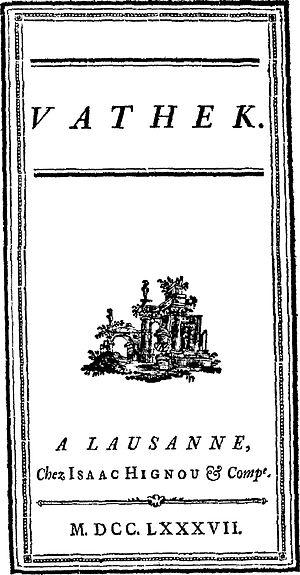
Vathek est un roman gothique de William Beckford, à thème orientaliste, écrit en langue française et publié en 1782.